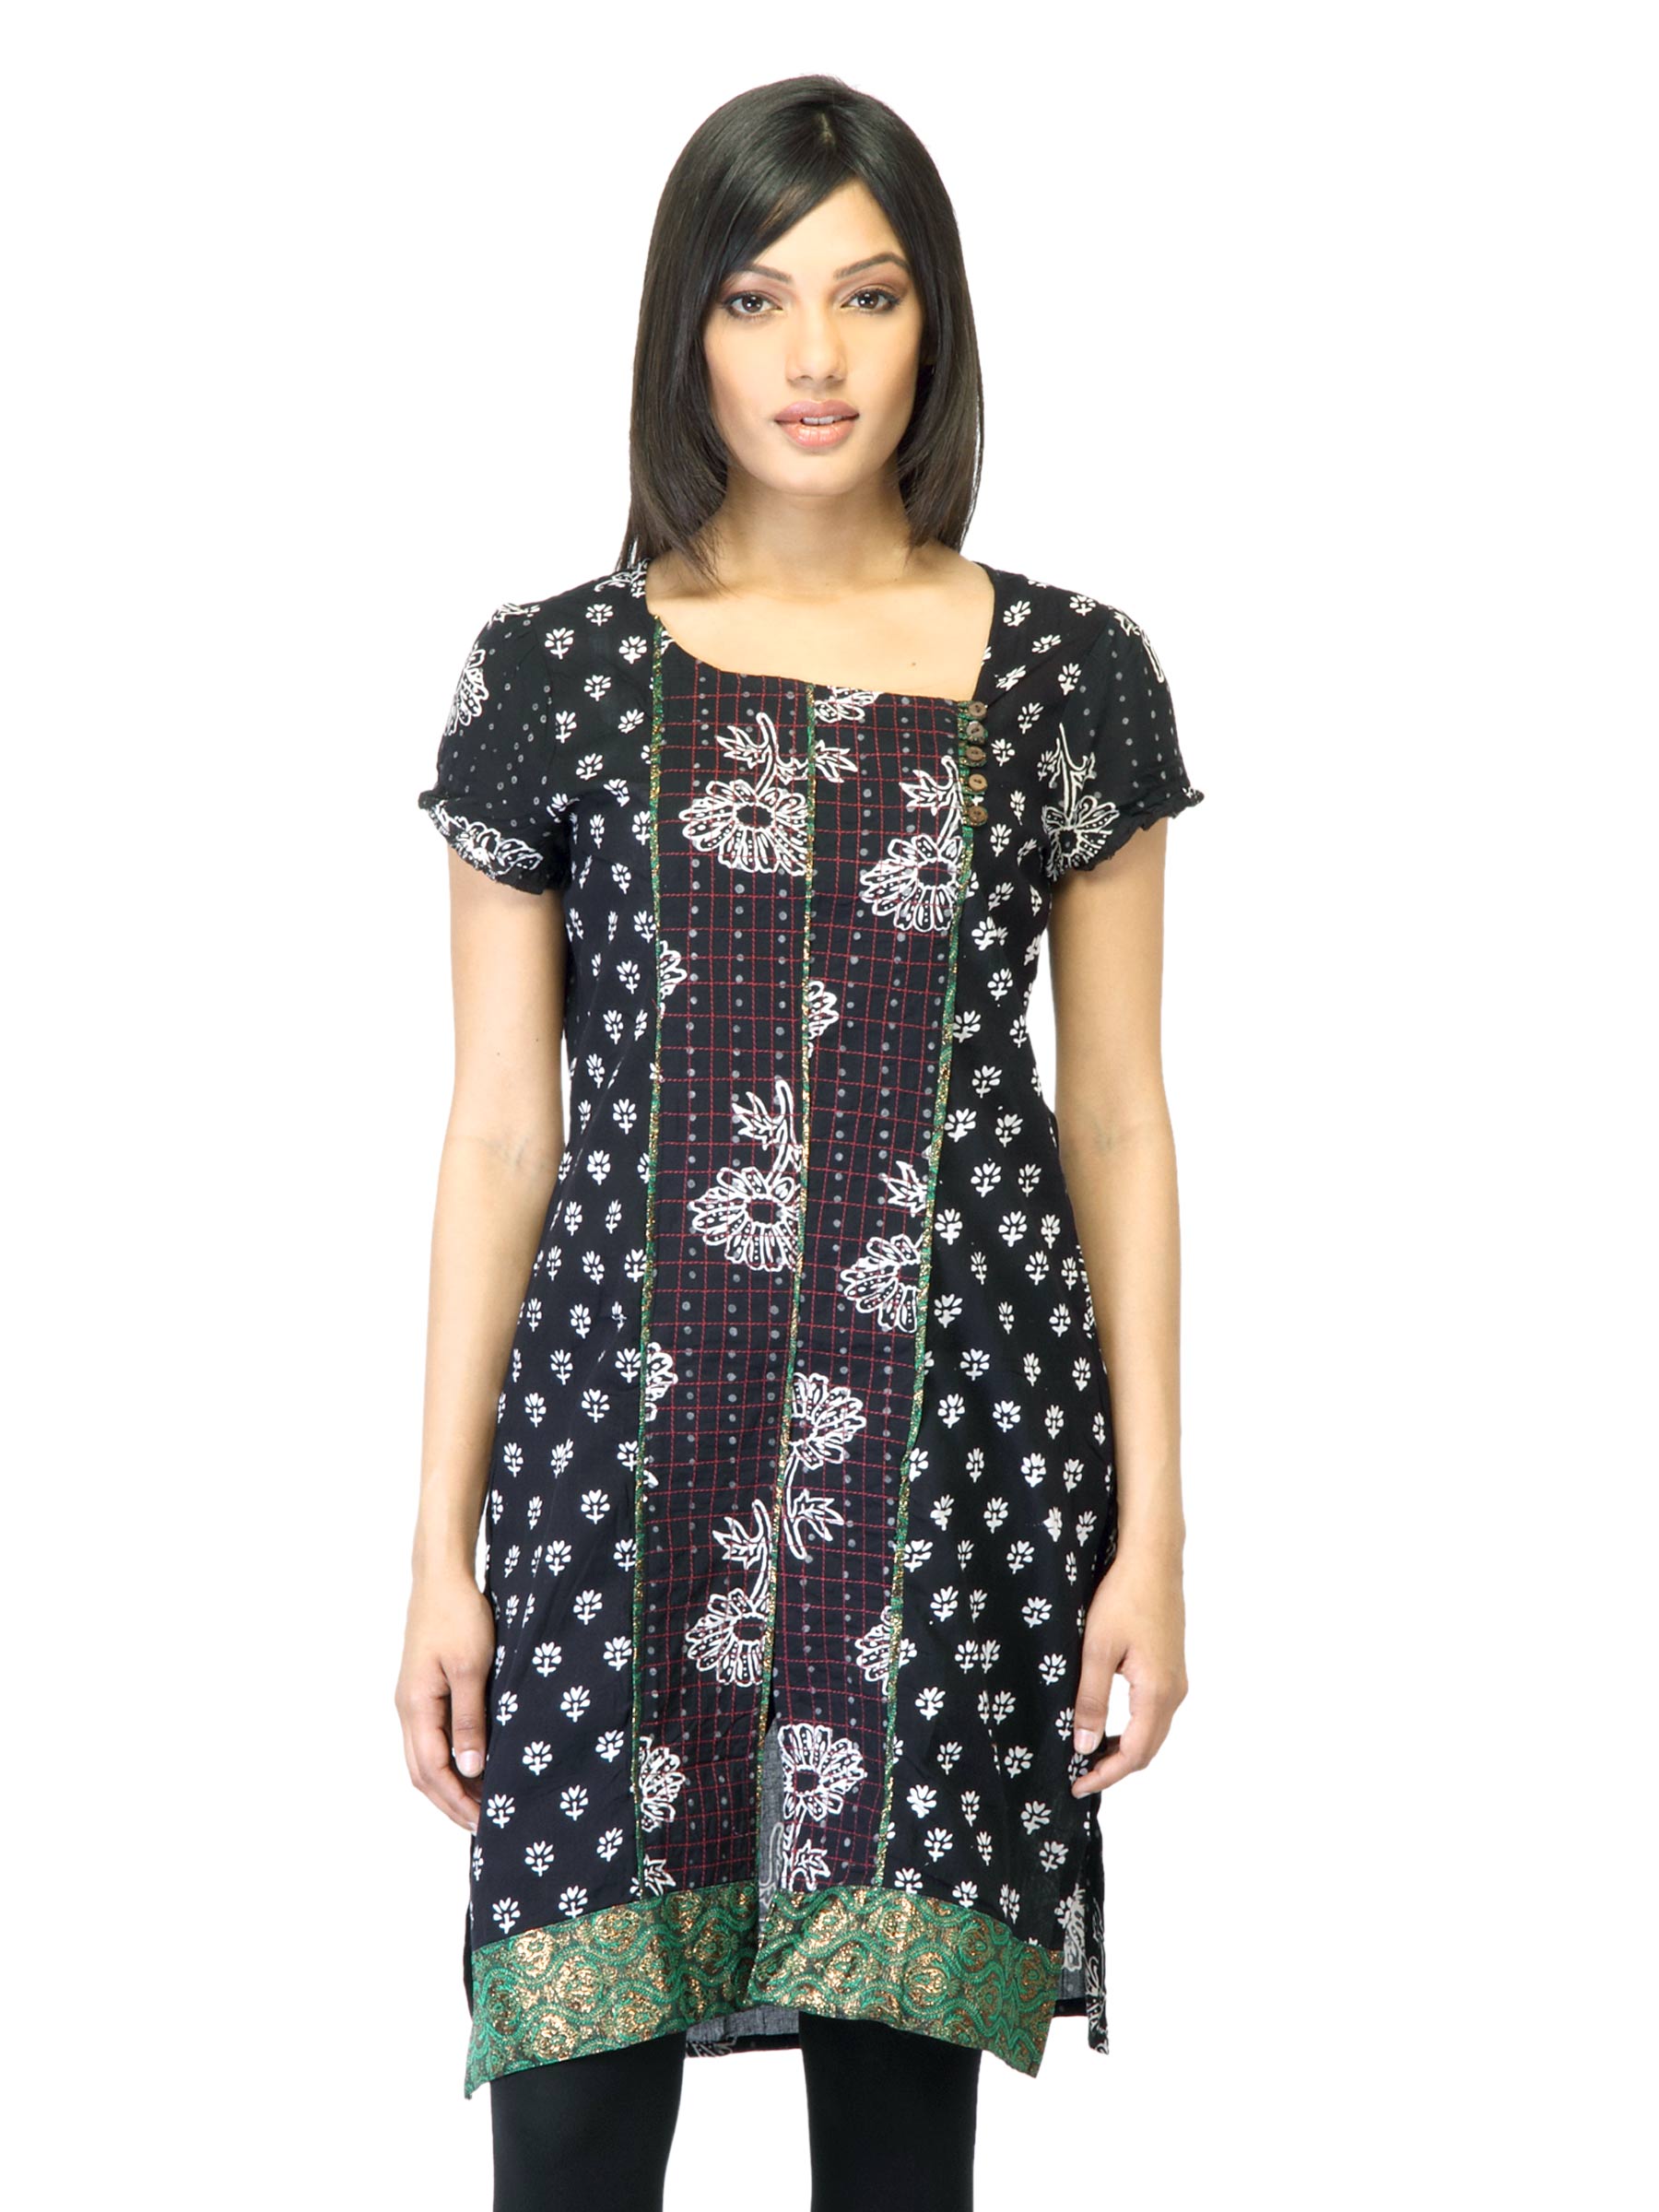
Mother Earth Women Printed Black Kurta
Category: Apparel / Topwear / Kurtas
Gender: Women
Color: Black
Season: Fall 2011
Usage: Ethnic